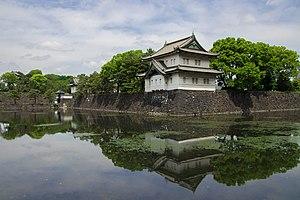
Le château d’Edo, également appelé « château de Chiyoda », est un château sur terrain plat construit en 1457 par Ōta Dōkan. Il fait aujourd'hui partie du palais impérial de Tokyo et se trouve dans l’arrondissement spécial de Chiyoda, à Tokyo, ville alors désignée sous le nom d'Edo, dans le district de Toshima, dans la province de Musashi. C’est ici que Tokugawa Ieyasu a établi le shogunat Tokugawa. C'était la résidence du shogun et l'emplacement du shogunat, et il servit également de capitale militaire pendant la période Edo de l'histoire japonaise. Après la démission du shogun Tokugawa Yoshinobu et la restauration de Meiji, il devint le palais impérial de Tokyo. Quelques douves, murs et remparts du château original subsistent encore de nos jours. Cependant, les terrains étaient bien plus étendus pendant la période Edo, avec la gare de Tokyo et la section Marunouchi de la ville situées à l’intérieur de la limite qu’est le fossé le plus extérieur. Il comprend également le parc Kitanomaru, le Nippon Budokan et d’autres monuments environnants.